Design Research Unit

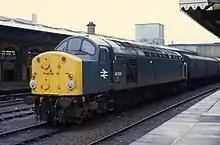
British Rail Class 40 locomotive, featuring the 1965 corporate branding by DRU

The DRU was formed in 1943 by several individuals, including the architect Misha Black, graphic designer Milner Gray, the poet and art critic Herbert Read, and advertising executive Marcus Brumwell. From the onset, its purpose was to bring art and industry together in a cohesive design for the benefit of all. An early set of notes proposed a "service equipped to advise on all problems of design", addressing the needs of "the State, Municipal Authorities, Industry or Commerce." They anticipated a post-war demand for technical expertise and a need for "the reconditioning and re-designing public utility services" recommending "contact... with the railway companies, motor coach lines and so on."